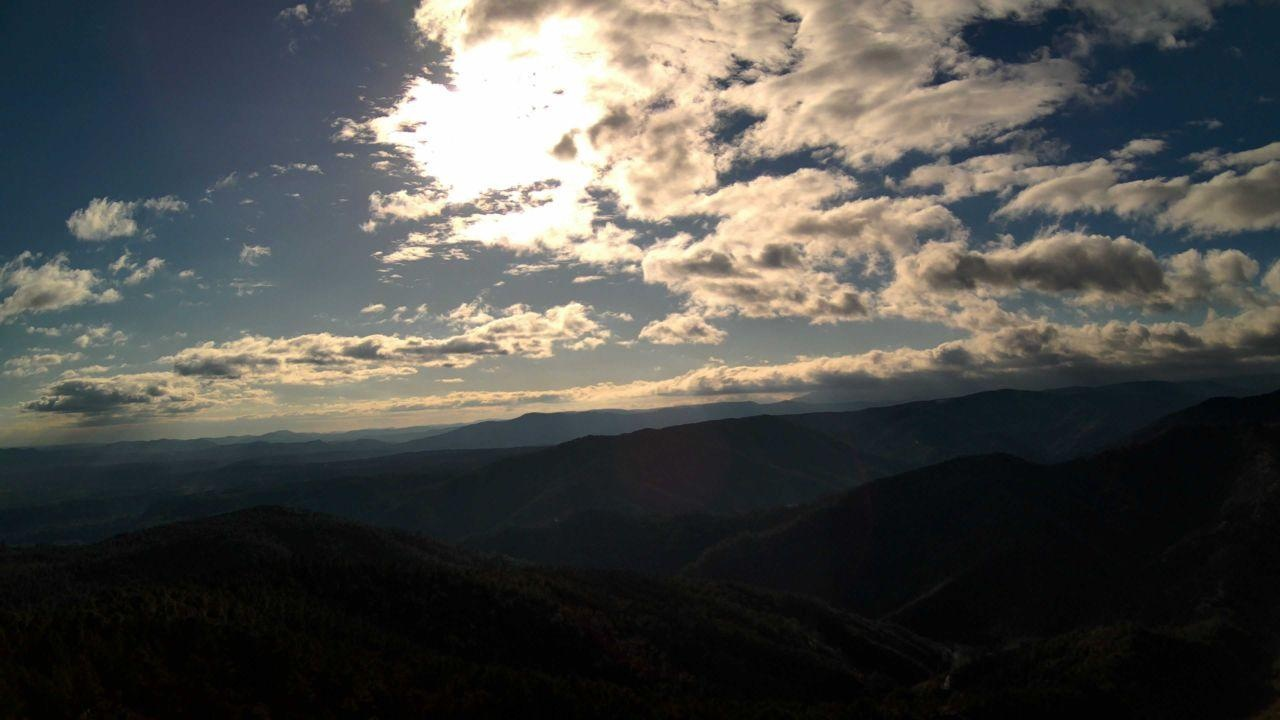
Fire: no
Smoke: no